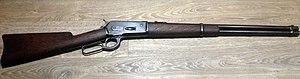
Carabine de selle Winchester Model 1886 en calibre 45-90 WCF
La Winchester Model 1886 est une carabine à levier de sous-garde produite à environ 160 000 exemplaires par la Winchester Repeating Arms Company et commercialisée de 1886 à 1935. Elle fut conçue par John Moses Browning pour supporter les calibres les plus puissants de l'époque. Initialement chambrée en 45-70 Government, 45-90 WCF et 40-82 WCF, elle fut proposée plus tard dans une demi-douzaine d'autres gros calibres, dont le 50-110 Winchester. Bien que conçue à l'origine pour tirer de la poudre noire, la mécanique était suffisamment robuste pour passer à la poudre sans fumée moyennant juste quelques modifications mineures, et fut ainsi chambrée à partir de 1903 pour la nouvelle cartouche de 33 WCF.